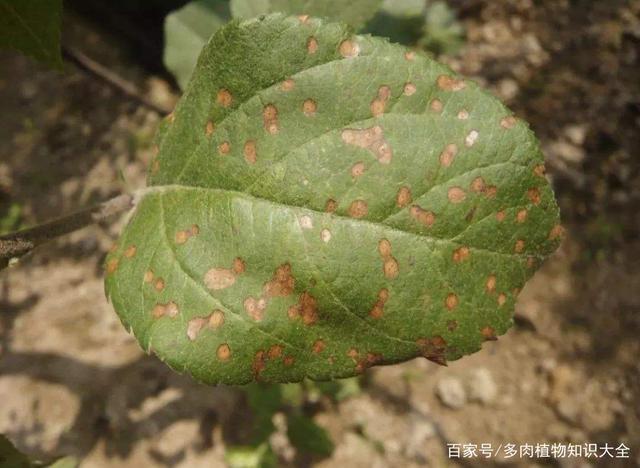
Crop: apple
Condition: rust